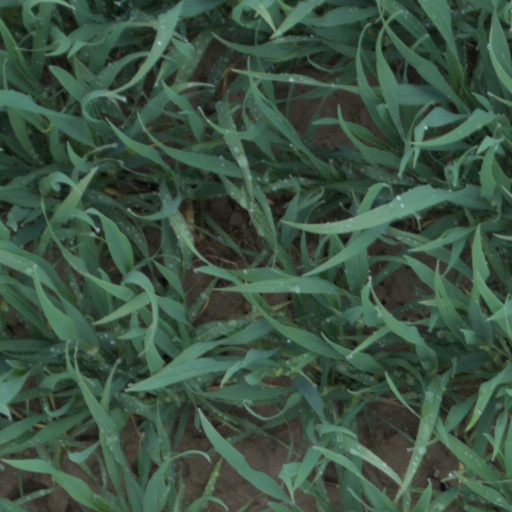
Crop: wheat